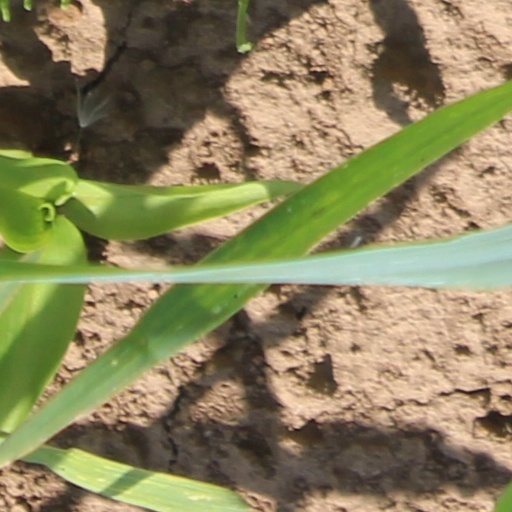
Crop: wheat